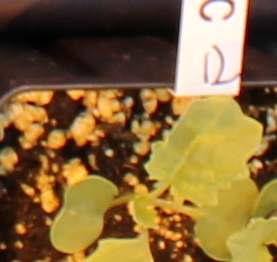
Label: Canola